Bad Münstereifel station

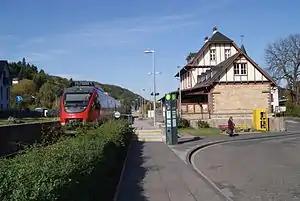

Bad Münstereifel station is a railway station in the municipality of Bad Münstereifel, located in the Euskirchen district in North Rhine-Westphalia, Germany.